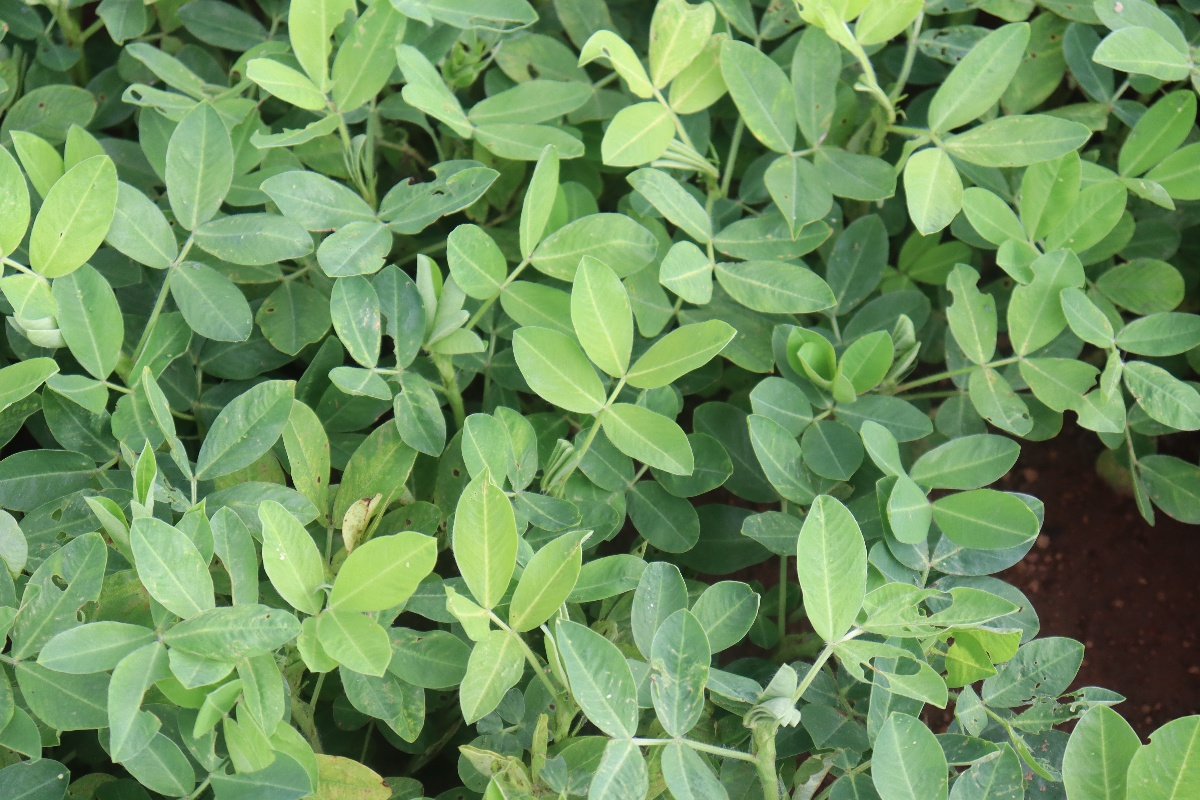
Label: early_leaf_spot